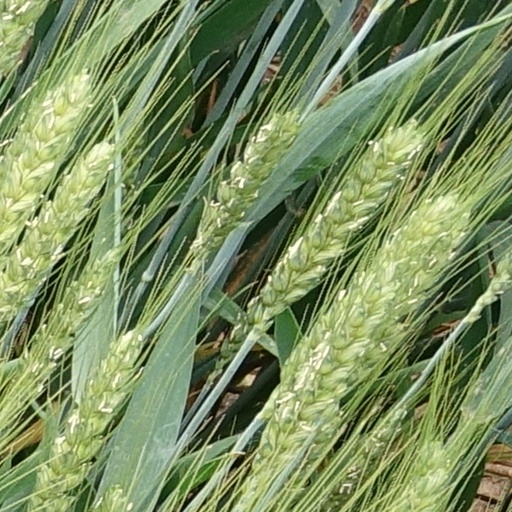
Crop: wheat